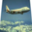
Label: airplane